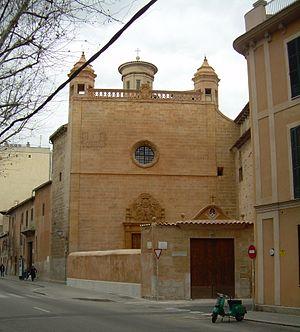
Marie de la Conception de Saint-Jacques et Sainte Thérèse de Jésus, est une religieuse carmélite espagnole. Son procès en béatification a été ouvert en 2009.